Slotomania

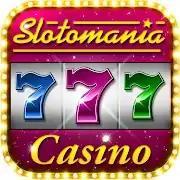

Slotomania is a free casual mobile game developed by the Israeli studio Playtika in 2011.